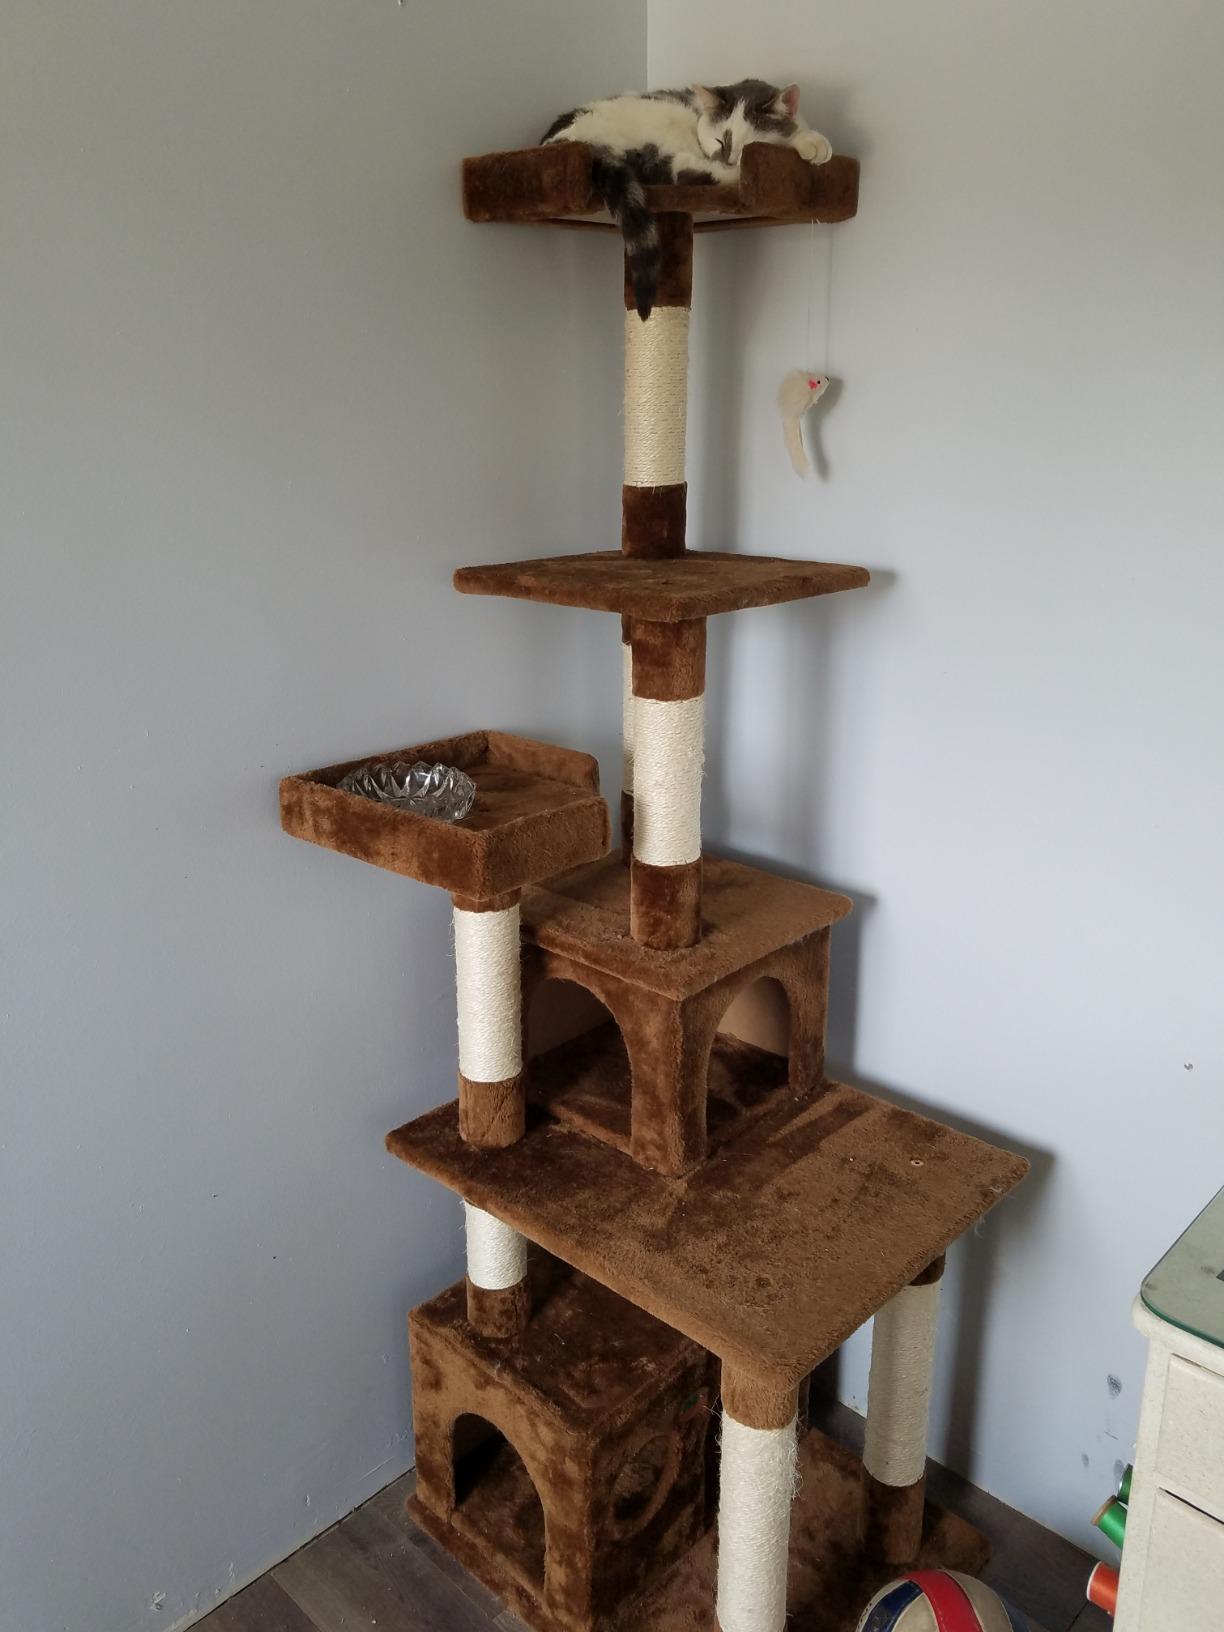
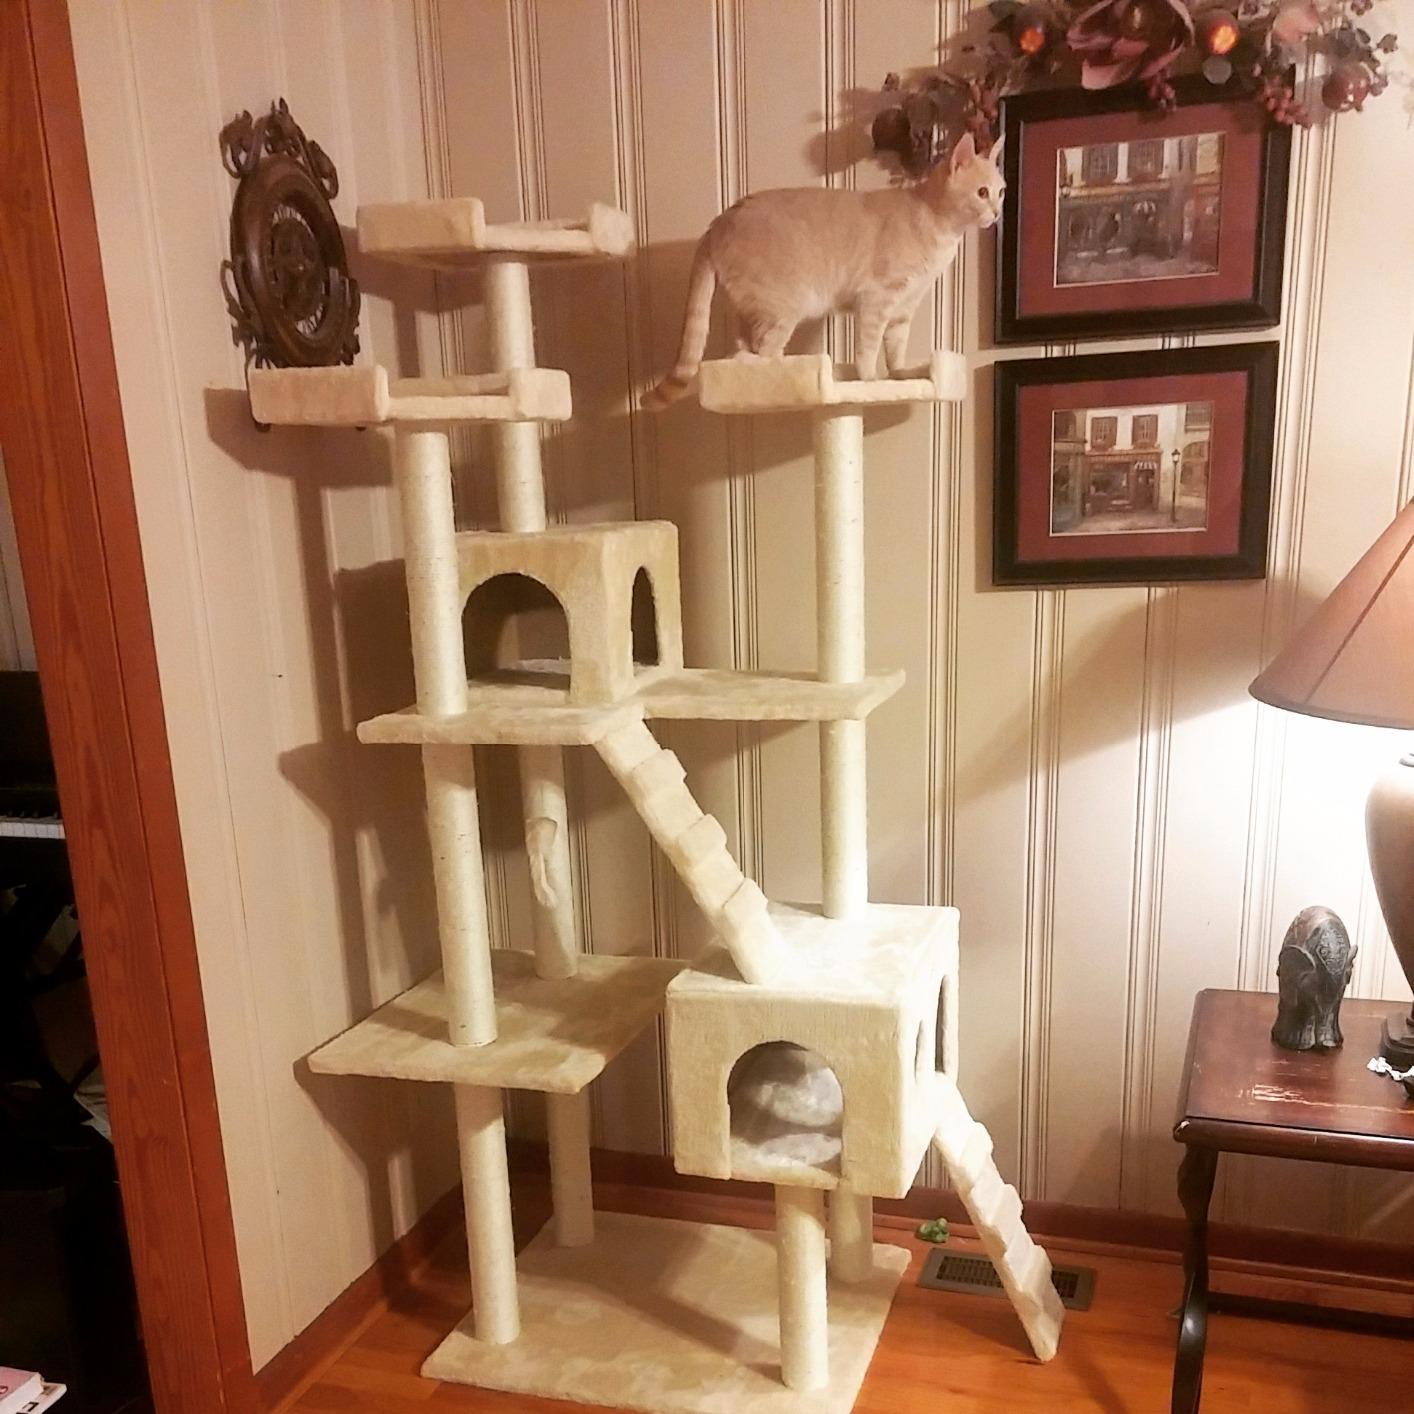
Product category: items_cat tree
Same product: no